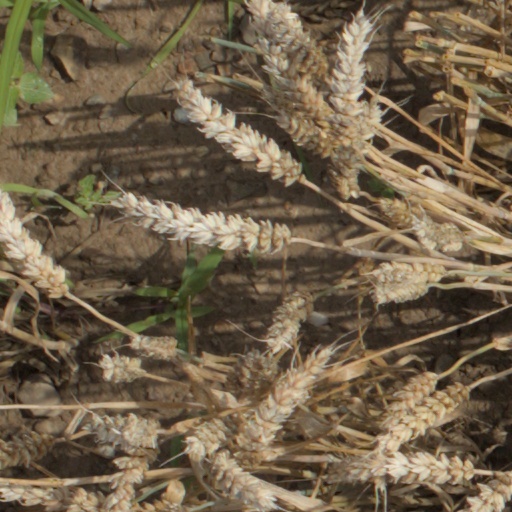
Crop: wheat